United States Space Force

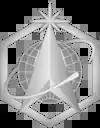
Enlisted service cap badge.

The Space Force currently has two astronauts (13A) who flew as Space Force officers on assignment to NASA. Space Force astronauts command, operate, and pilot crewed spacecraft, accomplish on-orbit duties on the International Space Station or other spacecraft, operate Department of Defense payloads, and provide spaceflight consultation to the Department of Defense and other government agencies. Space Force astronauts must complete NASA Astronaut Candidate (ASCAN) training at Johnson Space Center. Once completing a spaceflight, Space Force astronauts are awarded the observer badge with astronaut rating.